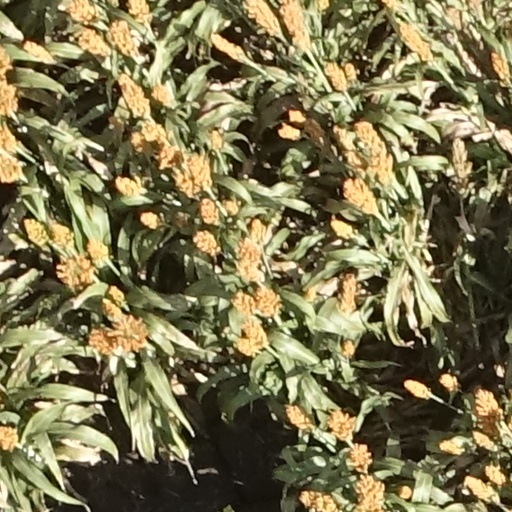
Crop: sorghum